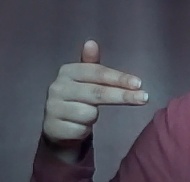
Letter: ghain